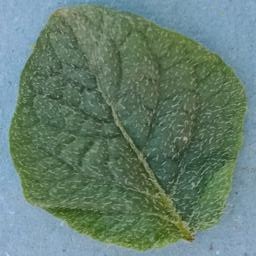
Etiqueta: Sana